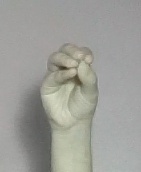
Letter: ha